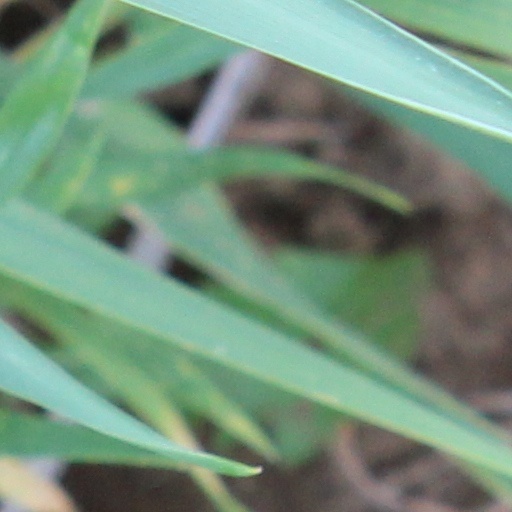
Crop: wheat